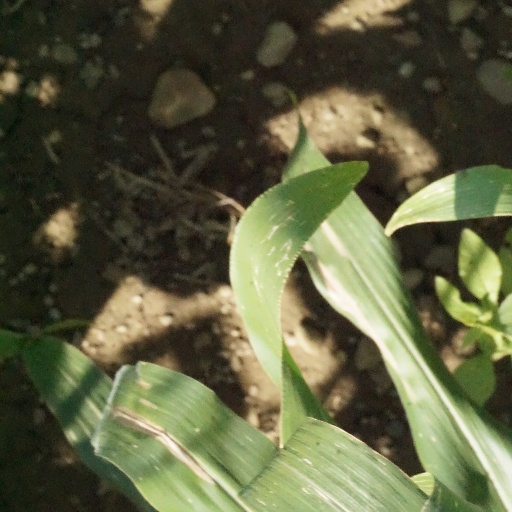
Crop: maize; corn